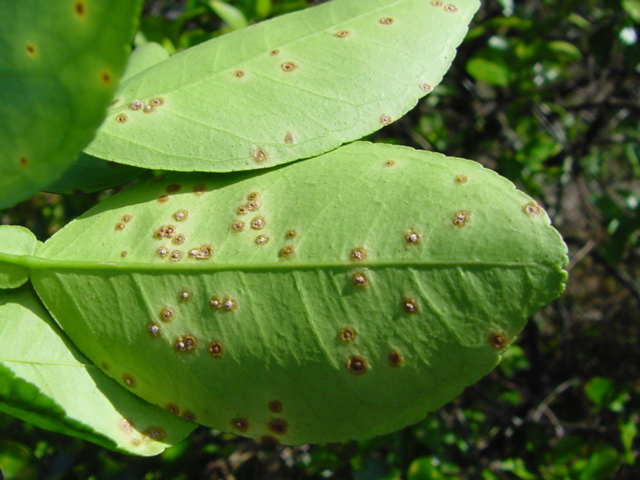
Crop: unknown
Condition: citrus_citrus_canker